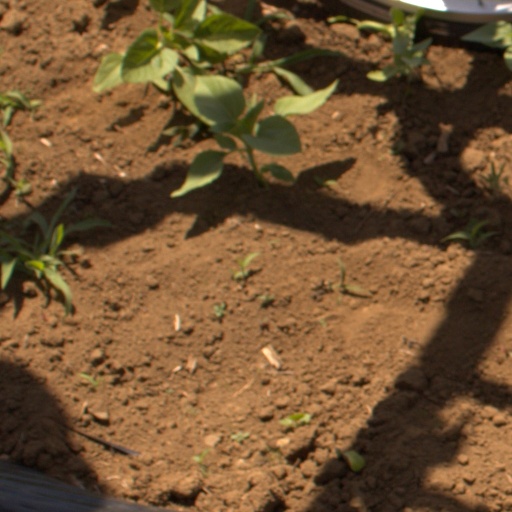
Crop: Jerusalem artichoke